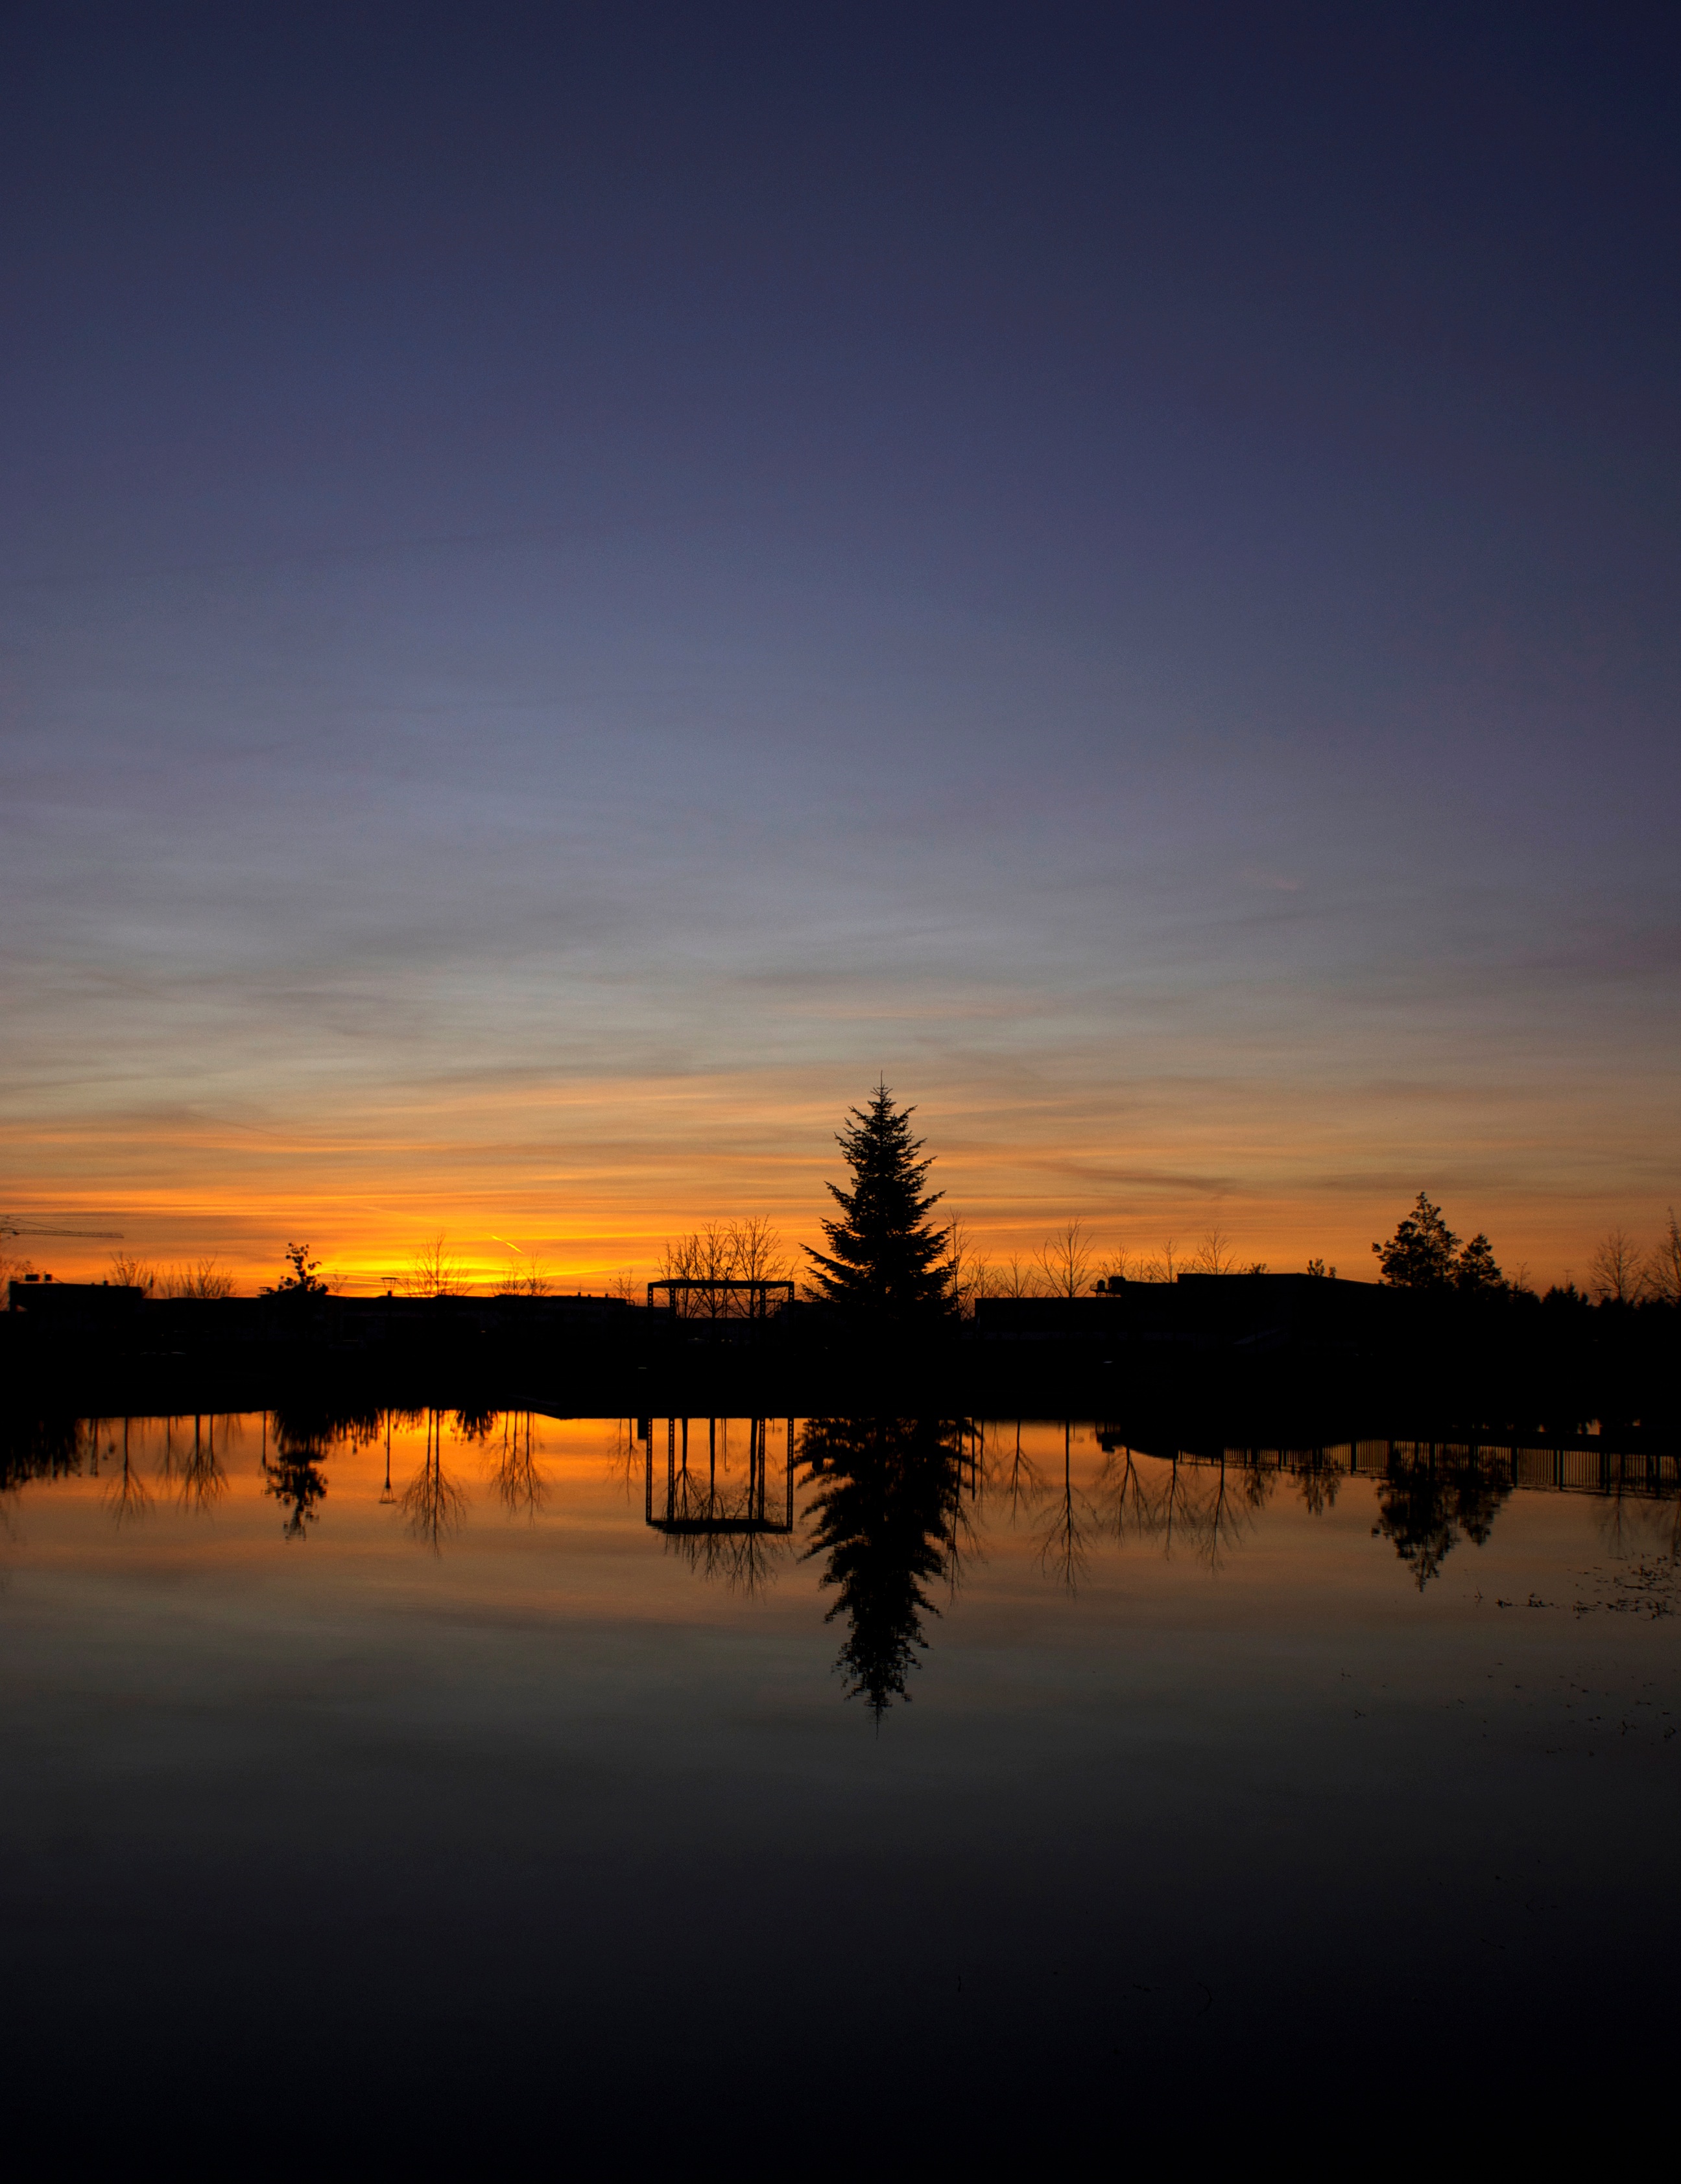
horizon, cloud, sky, sunrise, sunset, sunlight, morning, dawn, atmosphere, dusk, evening, reflection, afterglow, atmospheric phenomenon, red sky at morning